Shahrvand

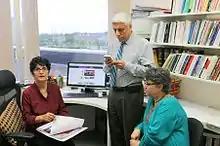
Shahrvand Editorial Team in their office in Toronto, June 2014

Shahrvand (Persian: شهروند) is the largest Persian language newspaper in North America, which serves the Iranian and Afghan communities across North America.